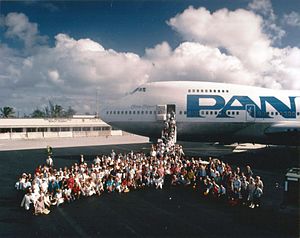
Wake Island / Historie / Erindrings- og mindebesøg
Passagerer og besætning på Pan Ams China Clipper II Boeing 747 på et "klassebillede" på Wake Island under en tur i 1985 over Stillehavet for at fejre 50-årsdagen for den første kinesiske Clipper-flyvning.
Wake Island er en atol i Stillehavet cirka 3400 km vest for Hawaii. Territoriet har tidligere været kaldt Halcyon Island. Atollen administreres af USA's indenrigsministerium som et uorganiseret, uindlemmet oversøisk territorium og indgår blandt USA's ydre småøer. Territoriet har et totalareal på 7,4 km² og har 150 indbyggere i 2014. Wake Island styres af flyvevåbenet, og alle indbyggere er ansat i enten flyvevåbenet eller hæren. Flyvevåbenet driver en flyvestation og hæren et raketsystem på atollen.